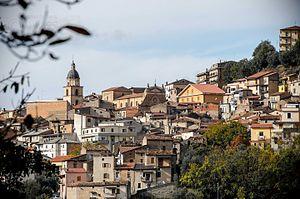
Pedace est une commune de la province de Cosenza, dans la région de Calabre, en Italie.